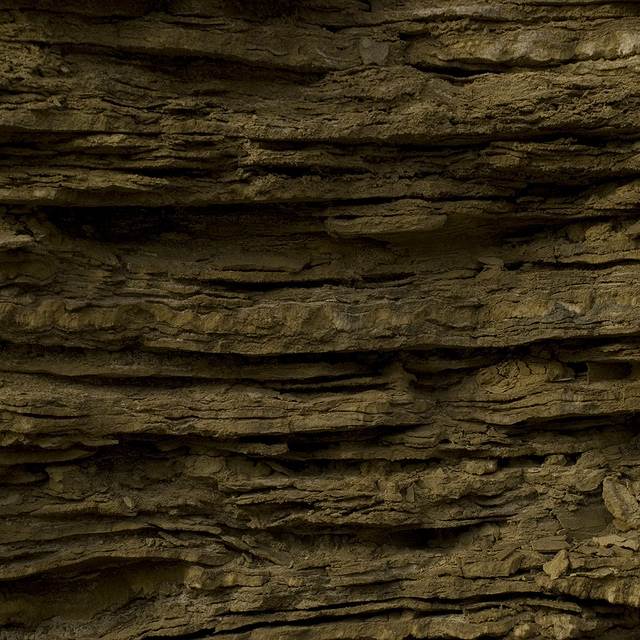
Texture: stratified